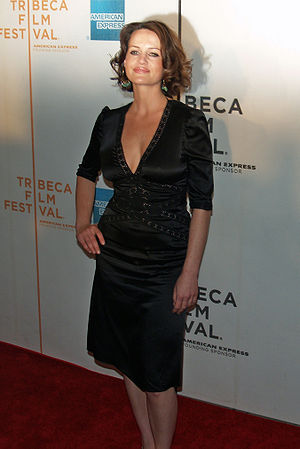
Carla Gugino
Carla Gugino ved Tribeca Film Festival i april 2007
"Carla N. Gugino er en amerikansk skuespiller, bedst kendt for rollen som ""Ingrid Cortez"" i Spy Kids-filmene, samt hovedrollen i tv-serien Karen Sisco.